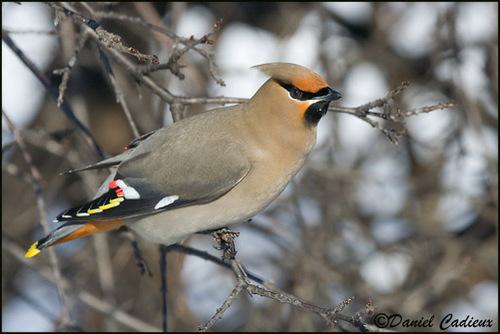
A photo of a bohemian waxwing